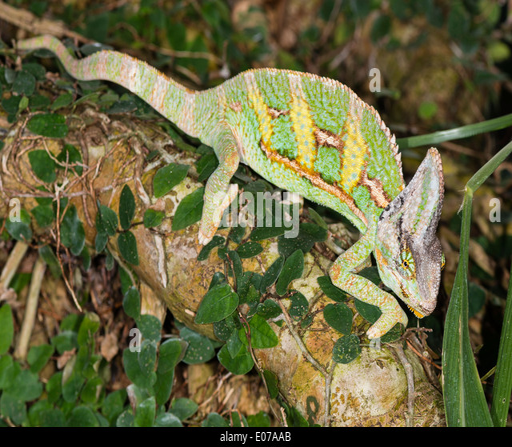
a veiled chameleon looking for food